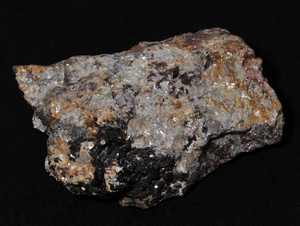
L'émeri est une roche métamorphique composée de spinelle et de corindon finement cristallisés, associés à la magnétite ou à l'hématite.